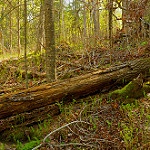
Scene: Outdoor